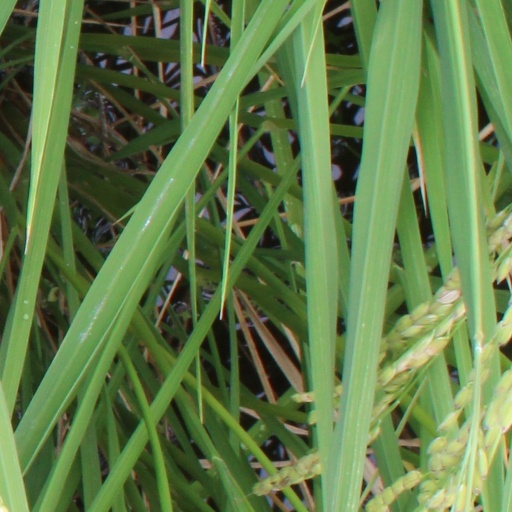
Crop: rice